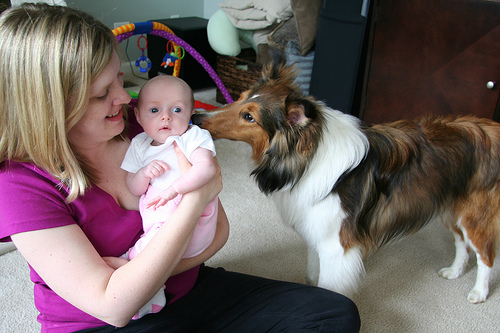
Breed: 274-n000110-Shetland_sheepdog